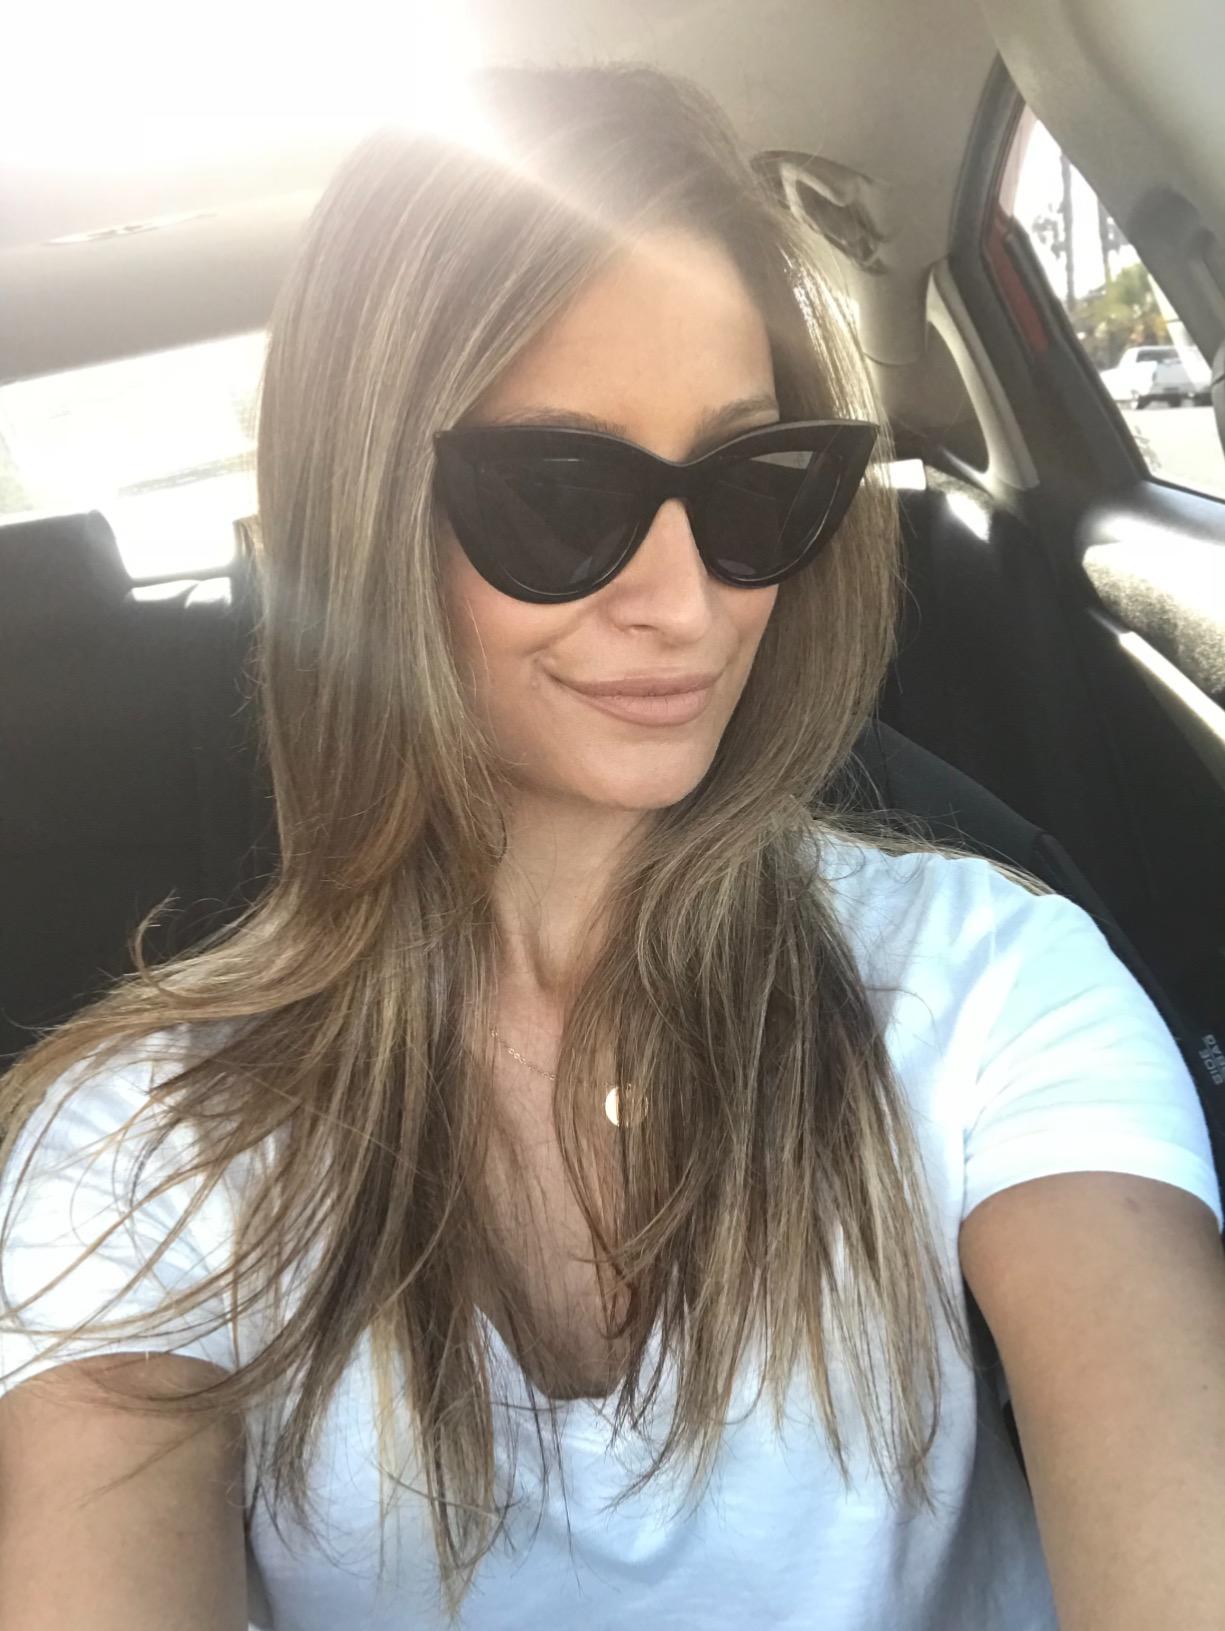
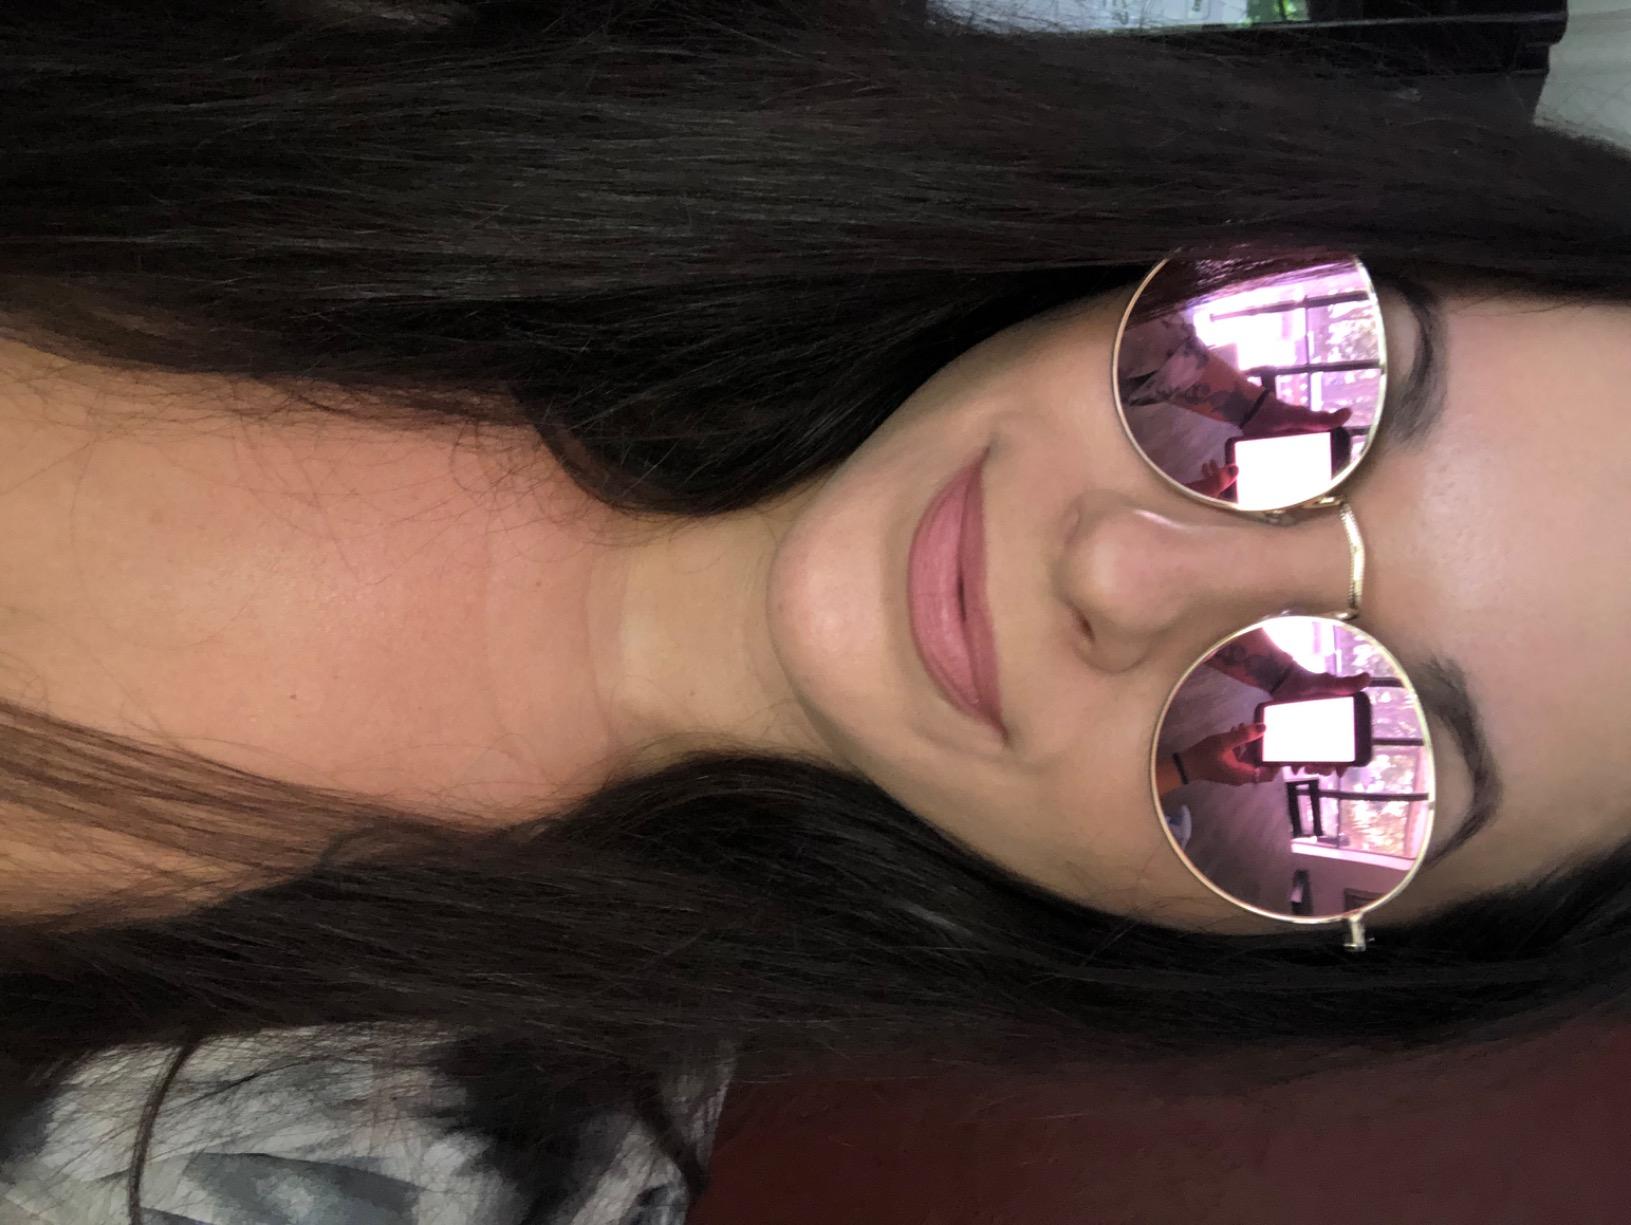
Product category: accessories_sunglasses
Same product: no